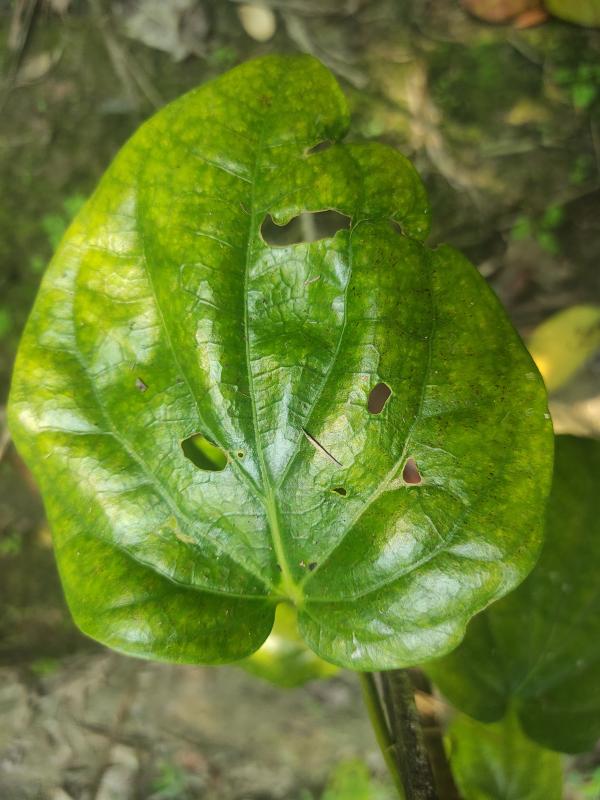
Label: Fungal_Brown_Spot_Disease